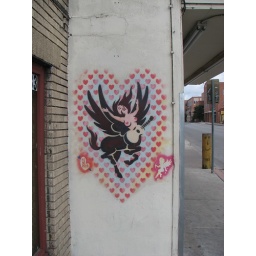
wall art in Austin near my brother's house